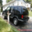
Label: automobile